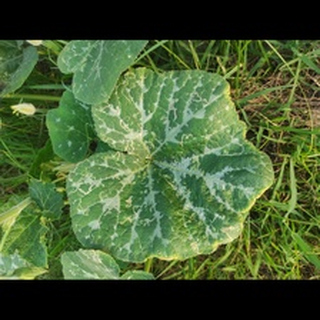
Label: pumpkin_bacterial_leaf_spot